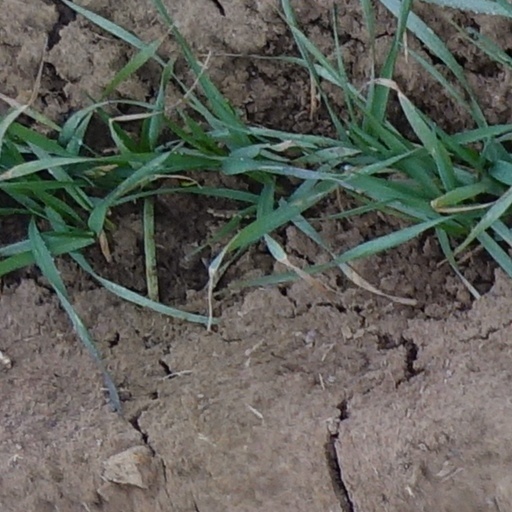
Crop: wheat